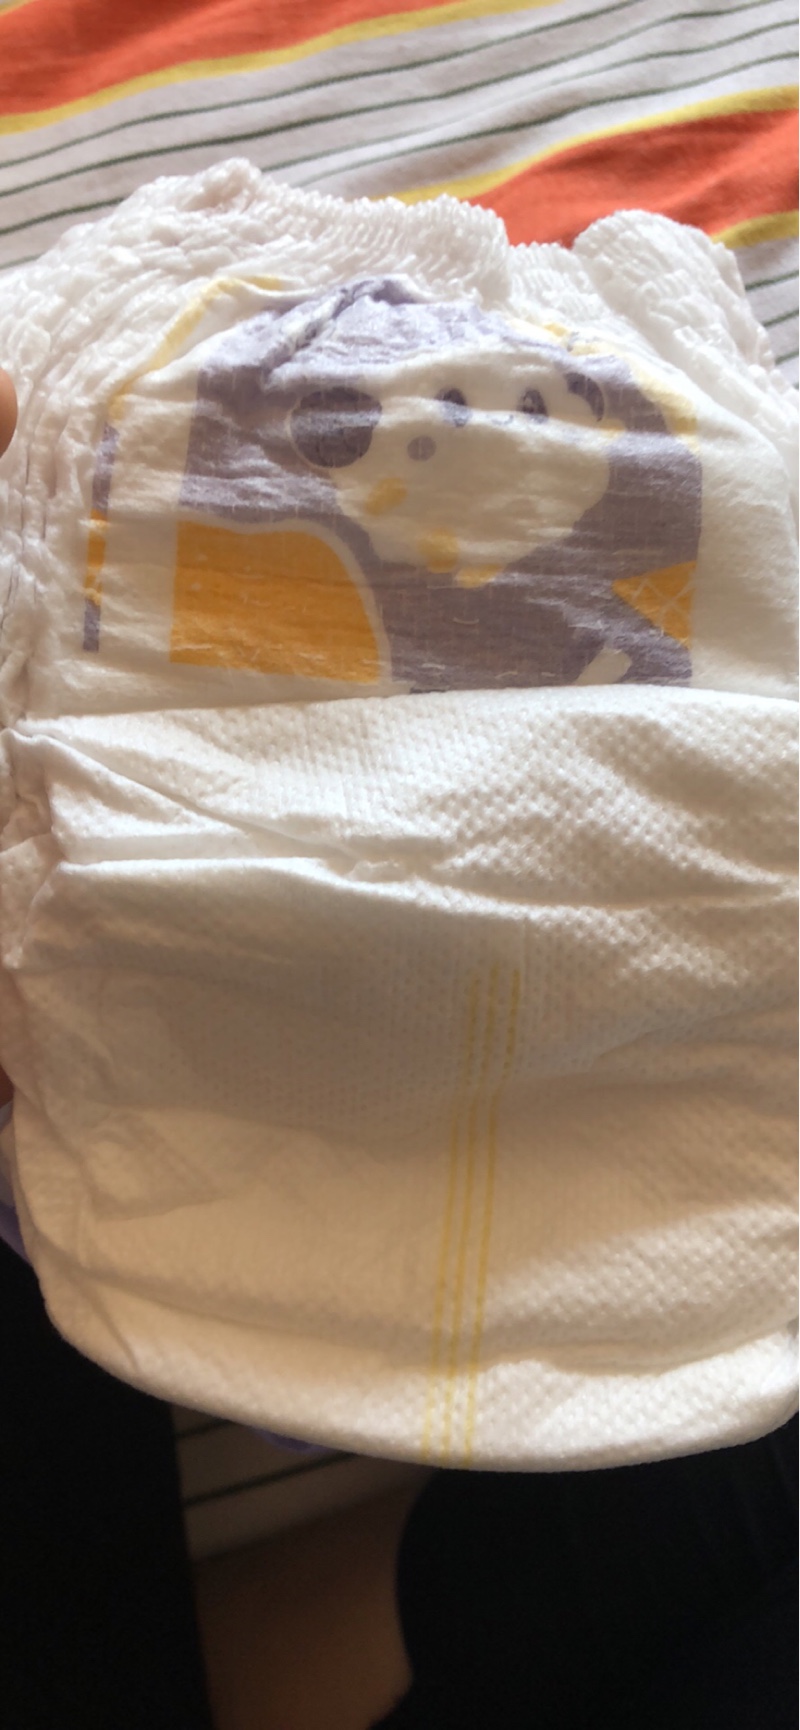
Label: trash